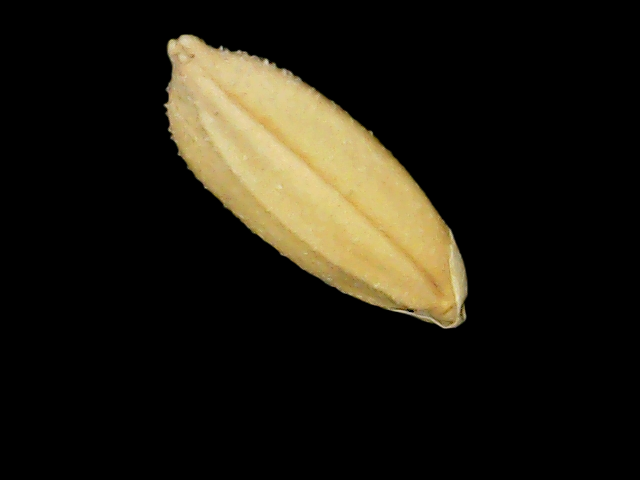
Rice variety: Binadhan10